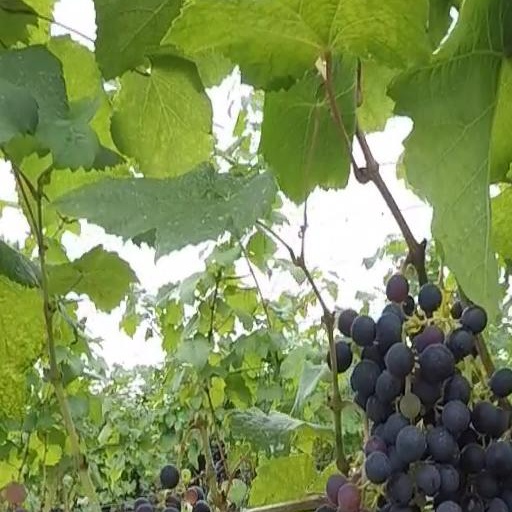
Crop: grape